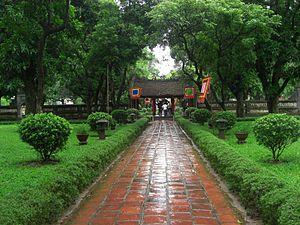
Chemin vers un temple, pluie. Vietnam.
Le temple, ou sanctuaire du Prince propagateur des Lettres est un temple confucéen situé dans la partie ouest de la vieille ville d'Hanoï, capitale du Viêt Nam. C'est le plus important des mausolées de Confucius du pays. Il est divisé en cinq cours. Du temps de l'Indochine française, il était appelé par les coloniaux la pagode des Corbeaux. Son mur d'enceinte date de 1833.